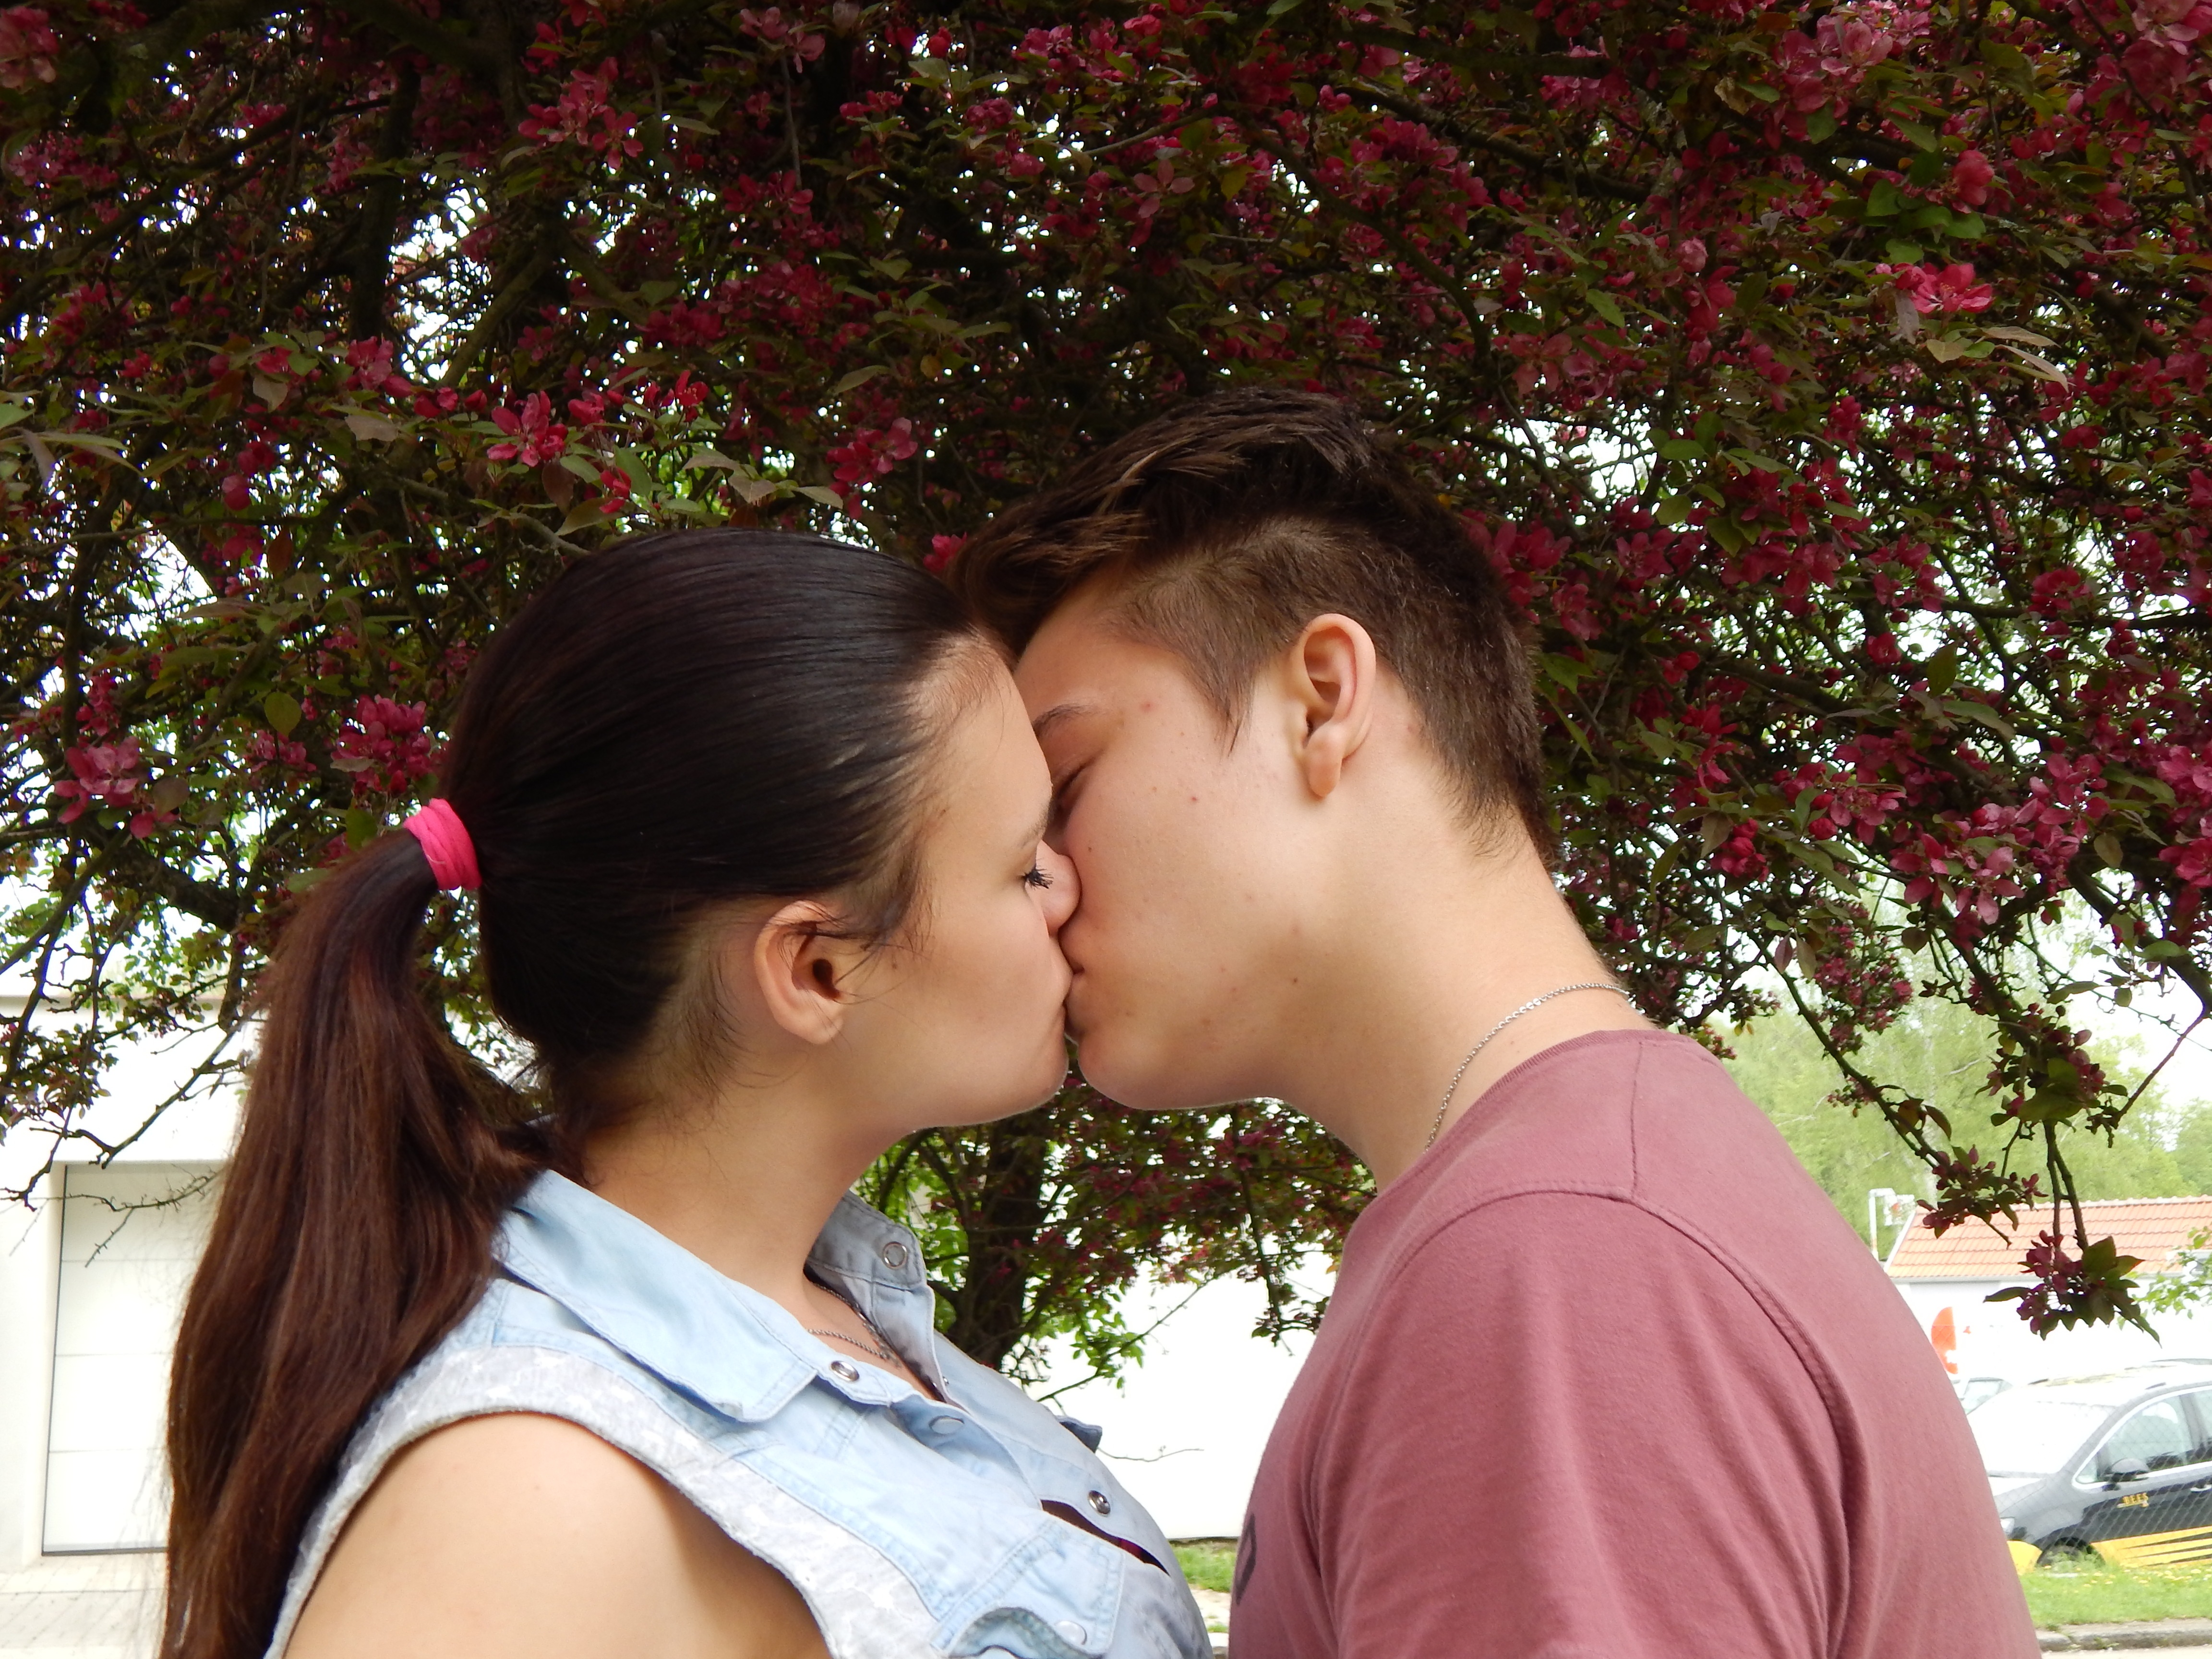
people, girl, flower, boy, love, kiss, romance, ceremony, interaction